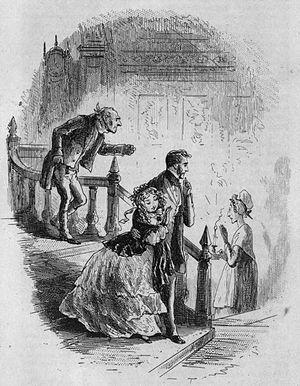
La Petite Dorrit, onzième roman de Charles Dickens, est le deuxième d'une série de trois romans politiques et sociaux, publié en feuilletons mensuels, vingt numéros en dix-neuf publications, de décembre 1855 à juin 1857 par Bradbury and Evans. C'est le plus politique des romans de Dickens et aussi celui dont la structure est la plus symbolique : il est en effet divisé en deux livres, le premier intitulé « Pauvreté » et le second « Richesse », chacun comptant dix numéros parus au prix de 1 shilling, la dernière livraison en ayant réuni deux.